Directive (EU) 2021/555

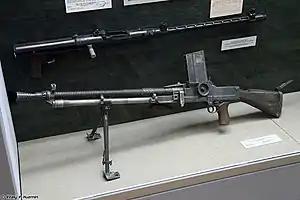
Under 2015 Commission proposal, "A" category firearms, such as this museum owned WW2 ZB.26, would need to be destroyed or deactivated.

On 26 January 2017, IMCO Committee accepted the COREPER amendment proposal by majority of 25 to 9 votes. Among those that did not support the proposal were all four Czech committee members. According to Vicky Ford, the IMCO negotiators amended the proposal to defend the interests of legal owners and close some loopholes, especially on poorly deactivated firearms. Ford commented that she would prefer a version that would not include magazine limitations, however she accepted it as it was of extreme importance to some countries.